Jack Parr

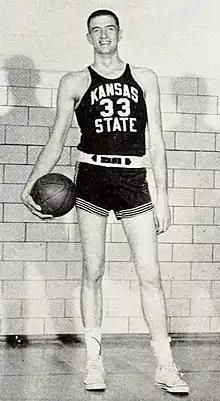
Parr as a senior at Kansas State

Jack Parr (March 13, 1936 – January 4, 2015) was an American professional basketball player for the Cincinnati Royals of the National Basketball Association (NBA). He played college basketball for the Kansas State Wildcats.